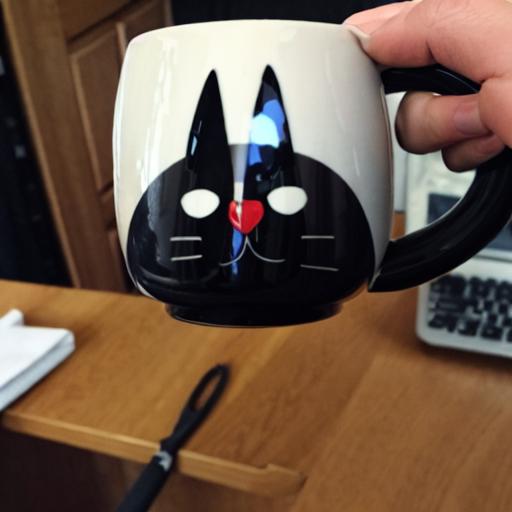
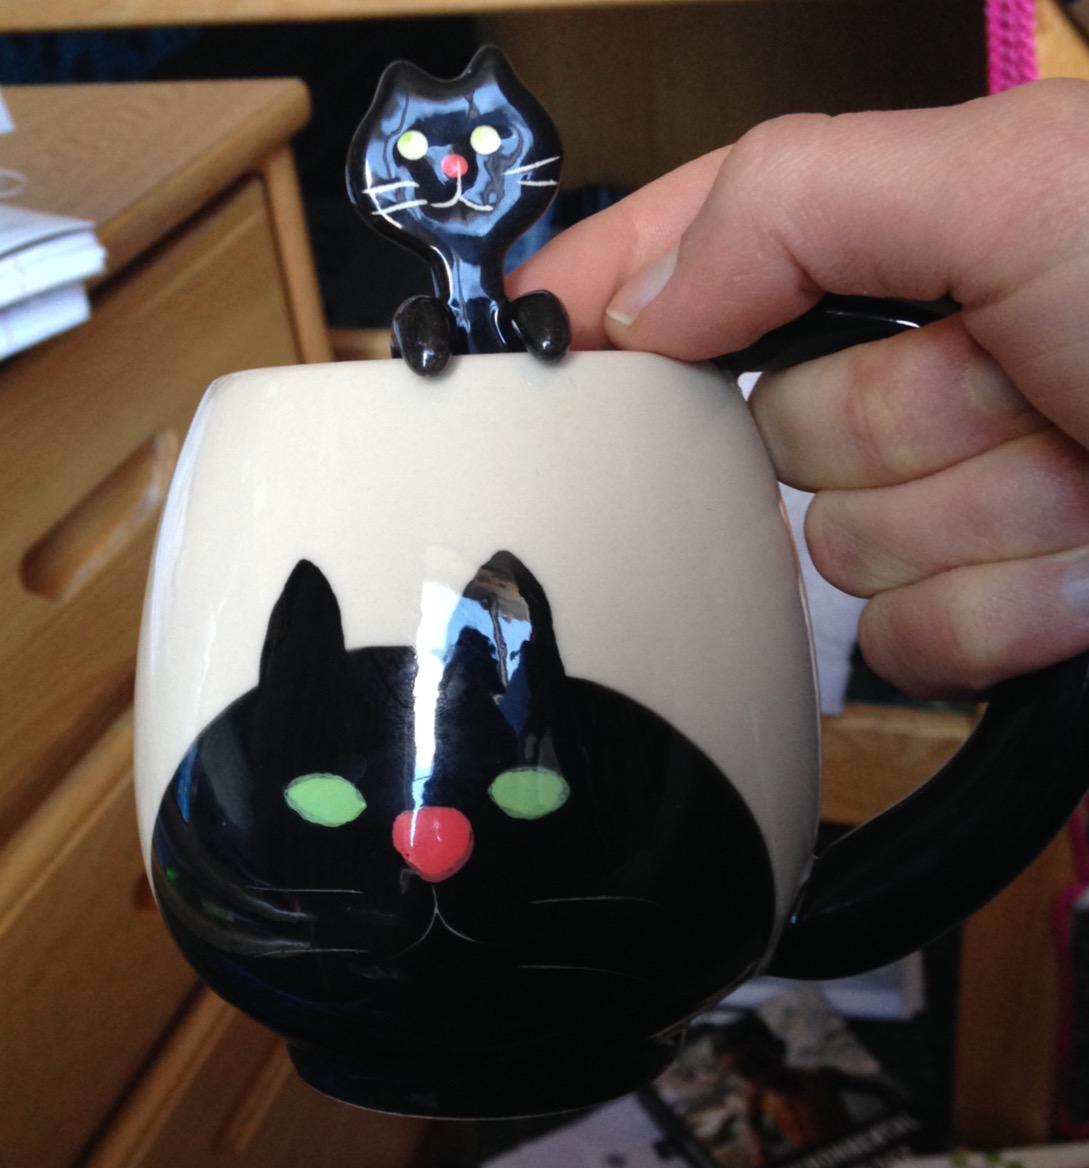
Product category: items_mug
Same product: no